List of Solanum species

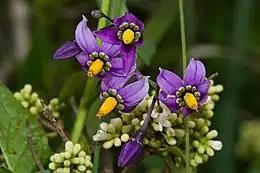
Detail of the flowers of "Solanum dulcamara", one of the 1240 accepted taxa that make up the genus "Solanum" (Solanaceae), along with economically important species such as the potato ("S. tuberosum"), the tomato ("S. lycopersicum") and the aubergine ("S. melongena").

This is a list of species in the plant genus "Solanum". There may be as many as 1,500 species worldwide. With some 1240 accepted specific and infra-specific taxa of the more than 4,000 described, the genus "Solanum" contains more species than any other genus in the family Solanaceae and it is one of the largest among the angiosperms.